Jackeline Petkovic

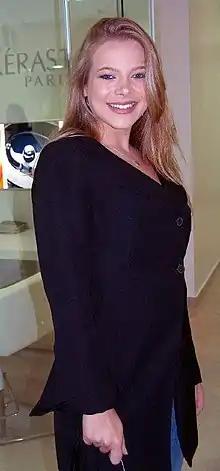

Jackeline Martins Petkovic (born November 10, 1980) is a Brazilian model, singer, actress and television host.